Epinephrine autoinjector

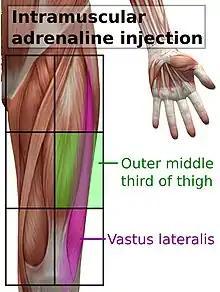
Vastus lateralis site for intramuscular injection

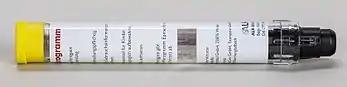
ALK Pharma Jext300, adrenaline autoinjector, without its safety cover

Epinephrine autoinjectors are hand-held devices carried by those who have severe allergies; the epinephrine delivered by the device is an emergency treatment for anaphylaxis.